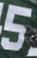
Number: 5